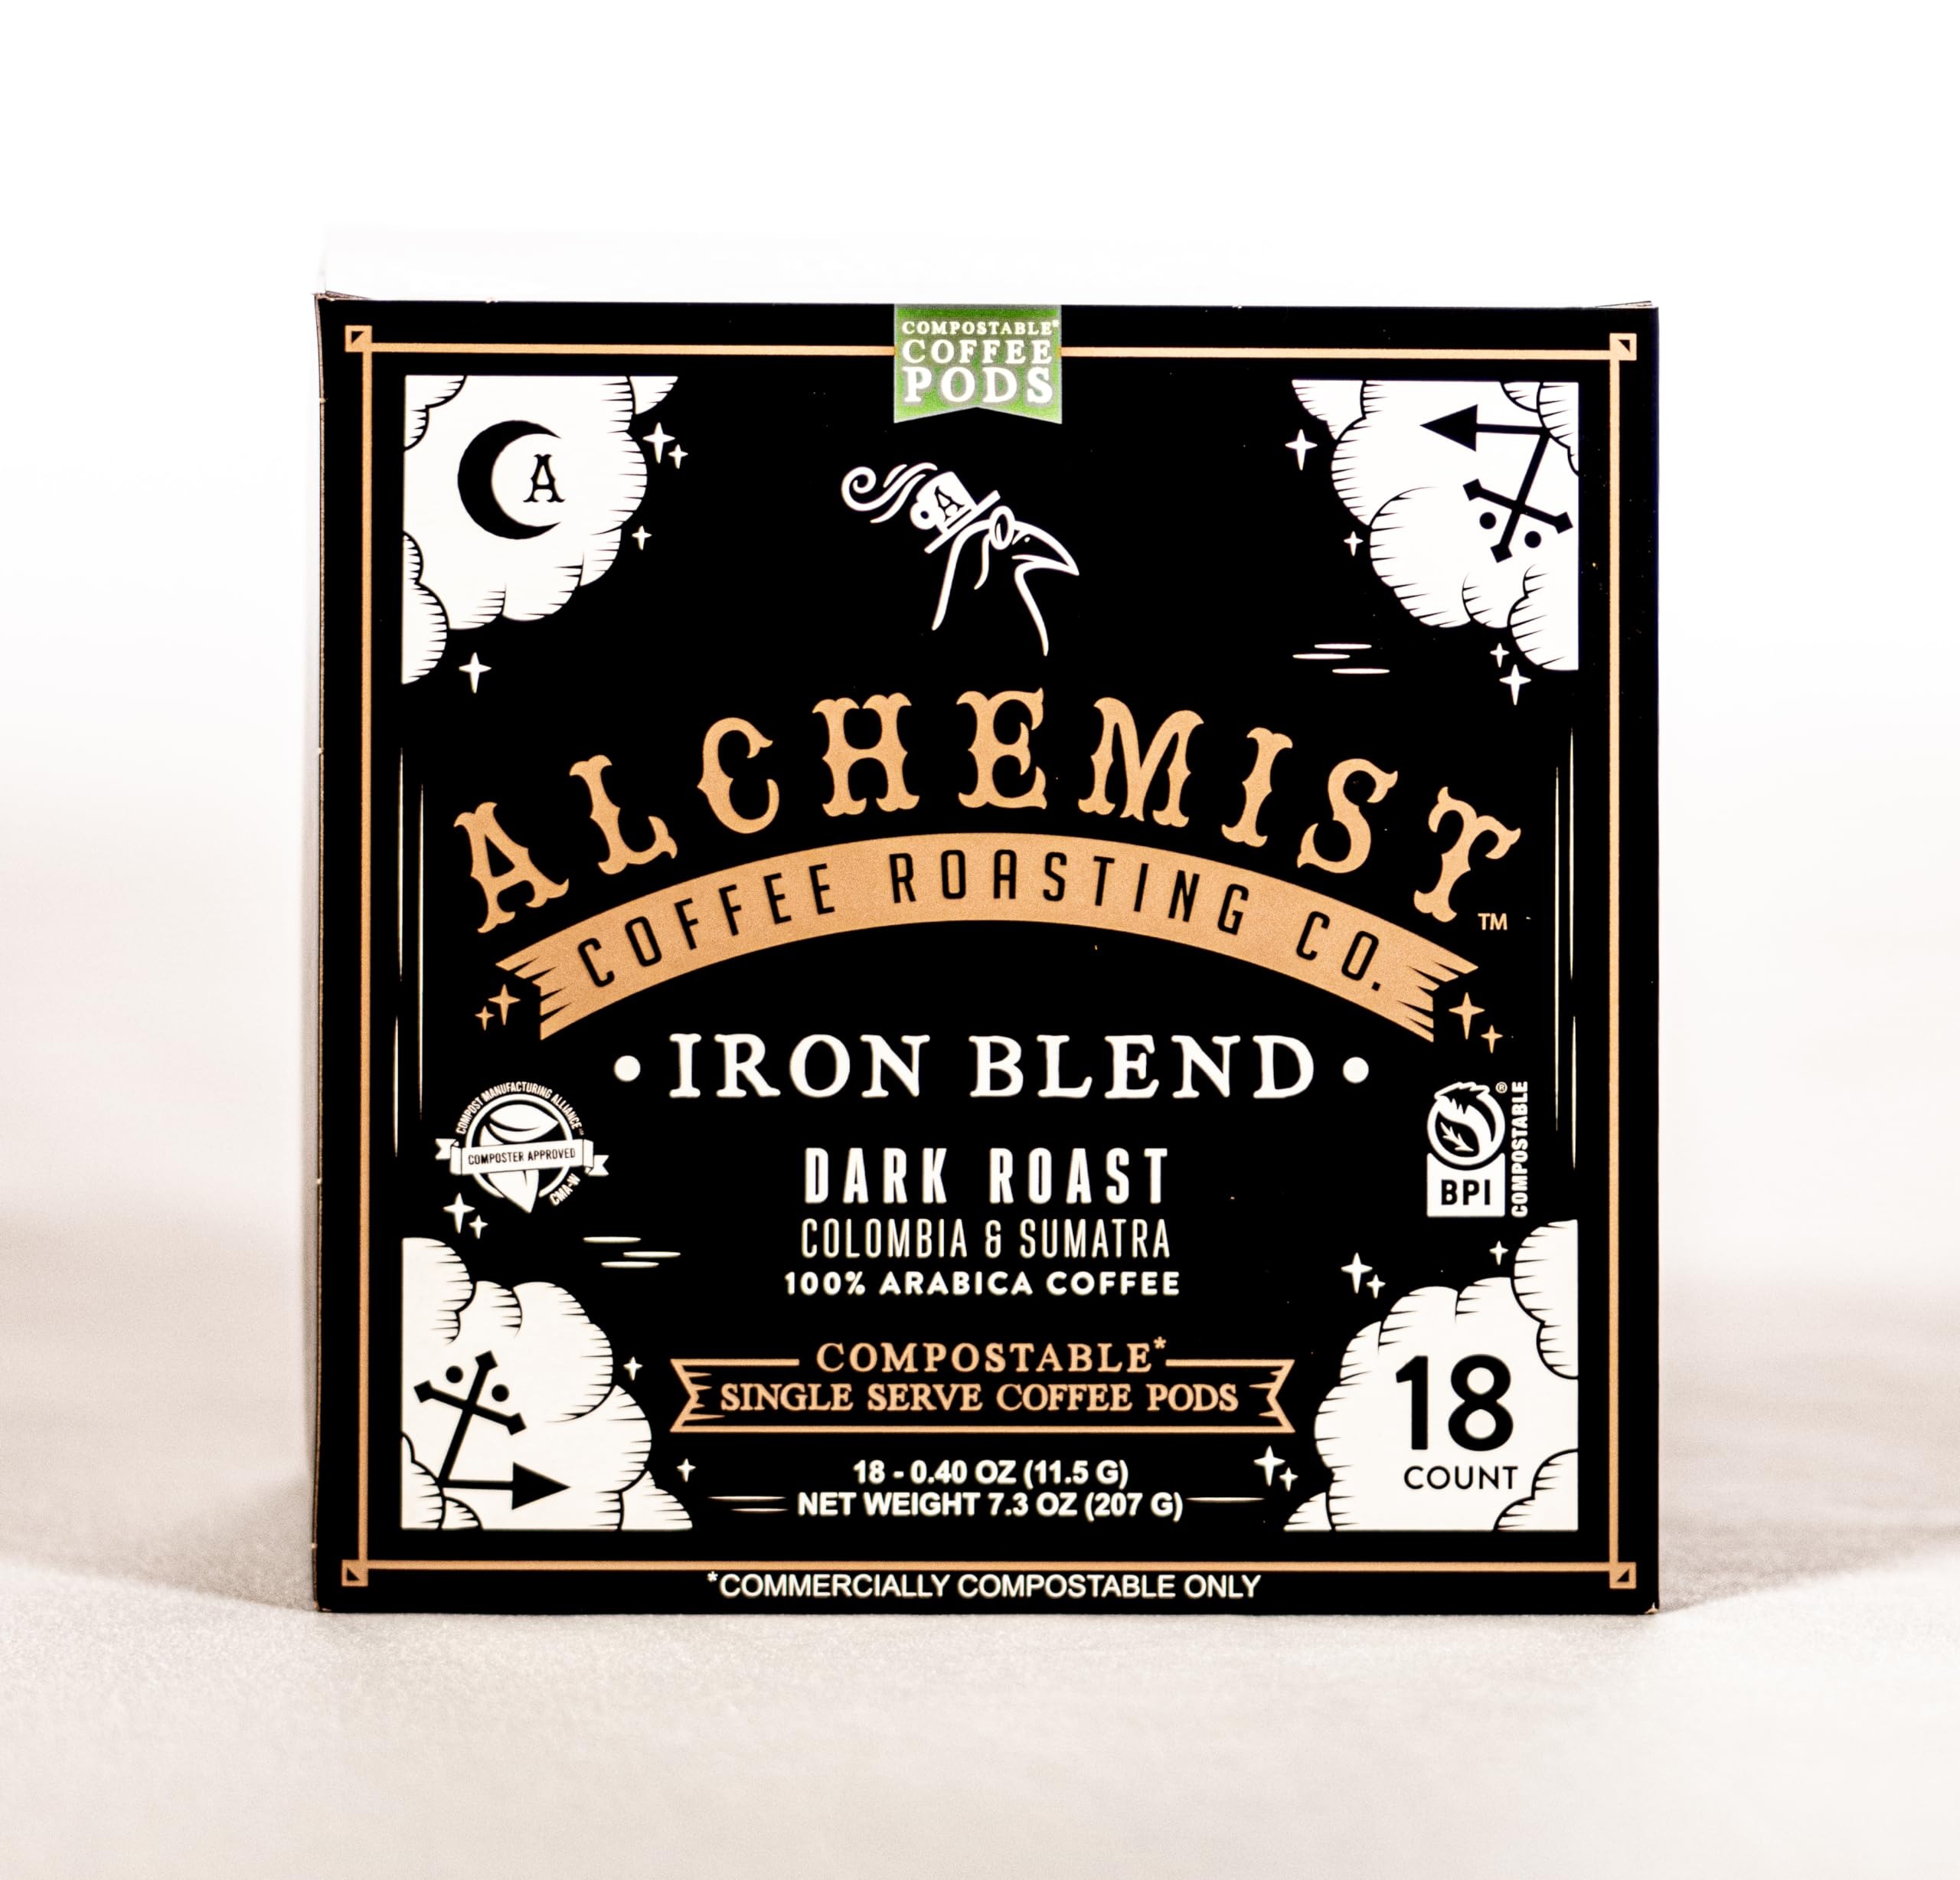
Item Name: Alchemist Coffee Roasting Co. Coffee Pods - Gold Espresso Blend - Medium Roast - Fair Trade - Craft Coffee - Small Batch Roasting - (18 Count) (18 Count, Iron Blend (Dark Roast))
Bullet Point 1: Compatible with Keurig Machines ** Not affiliated with Keurig.
Bullet Point 2: Alchemist pods prioritize sustainability by using ethically and environmentally conscious sources.
Bullet Point 3: Made from renewable materials and commercially compostable.
Product Description: 18 Coffee Pod’s per box *COMMERCIALLY COMPOSTABLE ONLY
Value: 18.0
Unit: Ounce

Price: 20.29